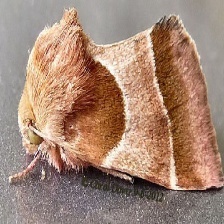
Species: ARCIGERA FLOWER MOTH